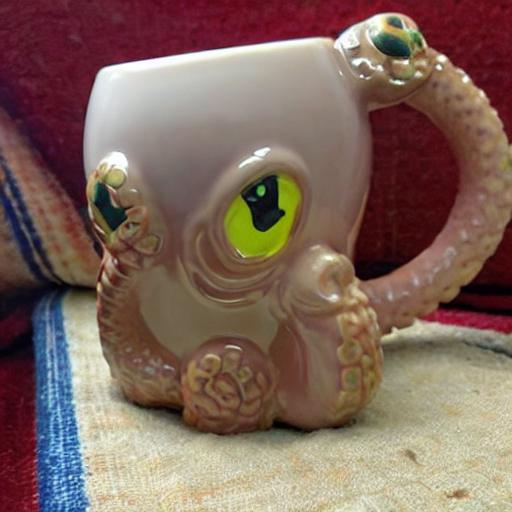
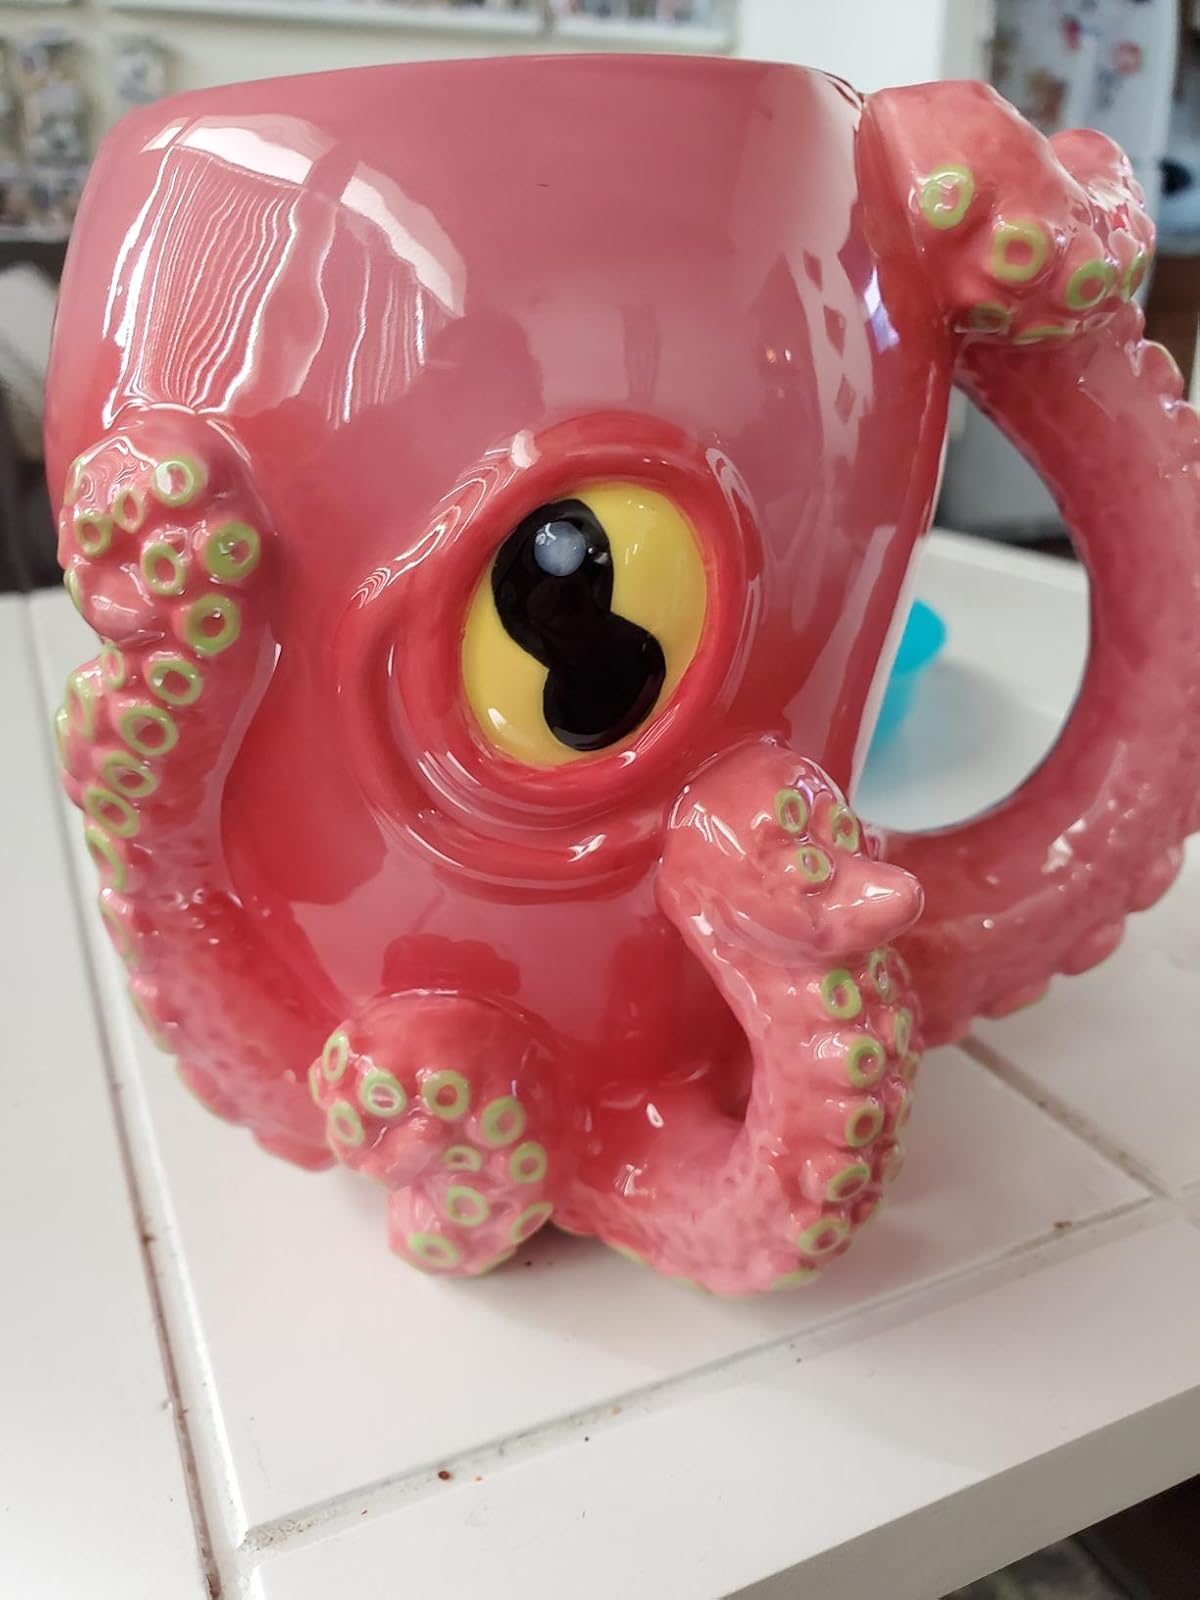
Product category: items_mug
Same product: no